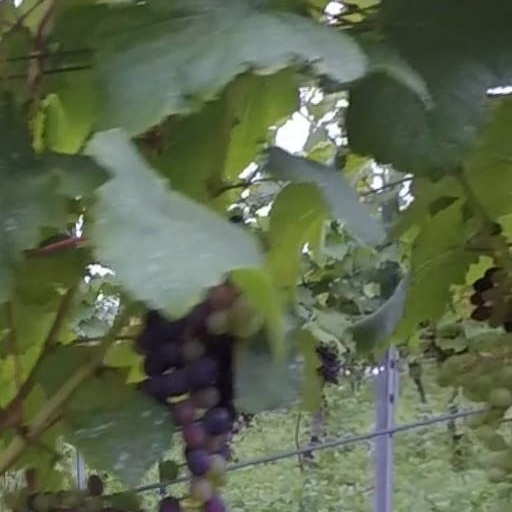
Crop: grape